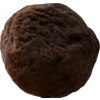
Label: peach